Rot-Weiss Essen

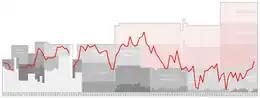
Historical chart of Rot-Weiss Essen league performance

The club returned to first division football in the Oberliga West in 1948, where a series of strong seasons saw them win divisional championships in 1952 and 1955, as well as finishing runners-up in 1949 and 1954 and third in 1950 and 1953. The pinnacle of the club's success came with a 2–1 win over Alemannia Aachen in the 1953 DFB-Pokal final, followed by a national championship in 1955 when it beat 1. FC Kaiserslautern 4–3. Due to this success Rot-Weiss became the first German side to qualify for the European Cup, losing 5–1 on aggregate to Scottish club Hibernian in the first round.